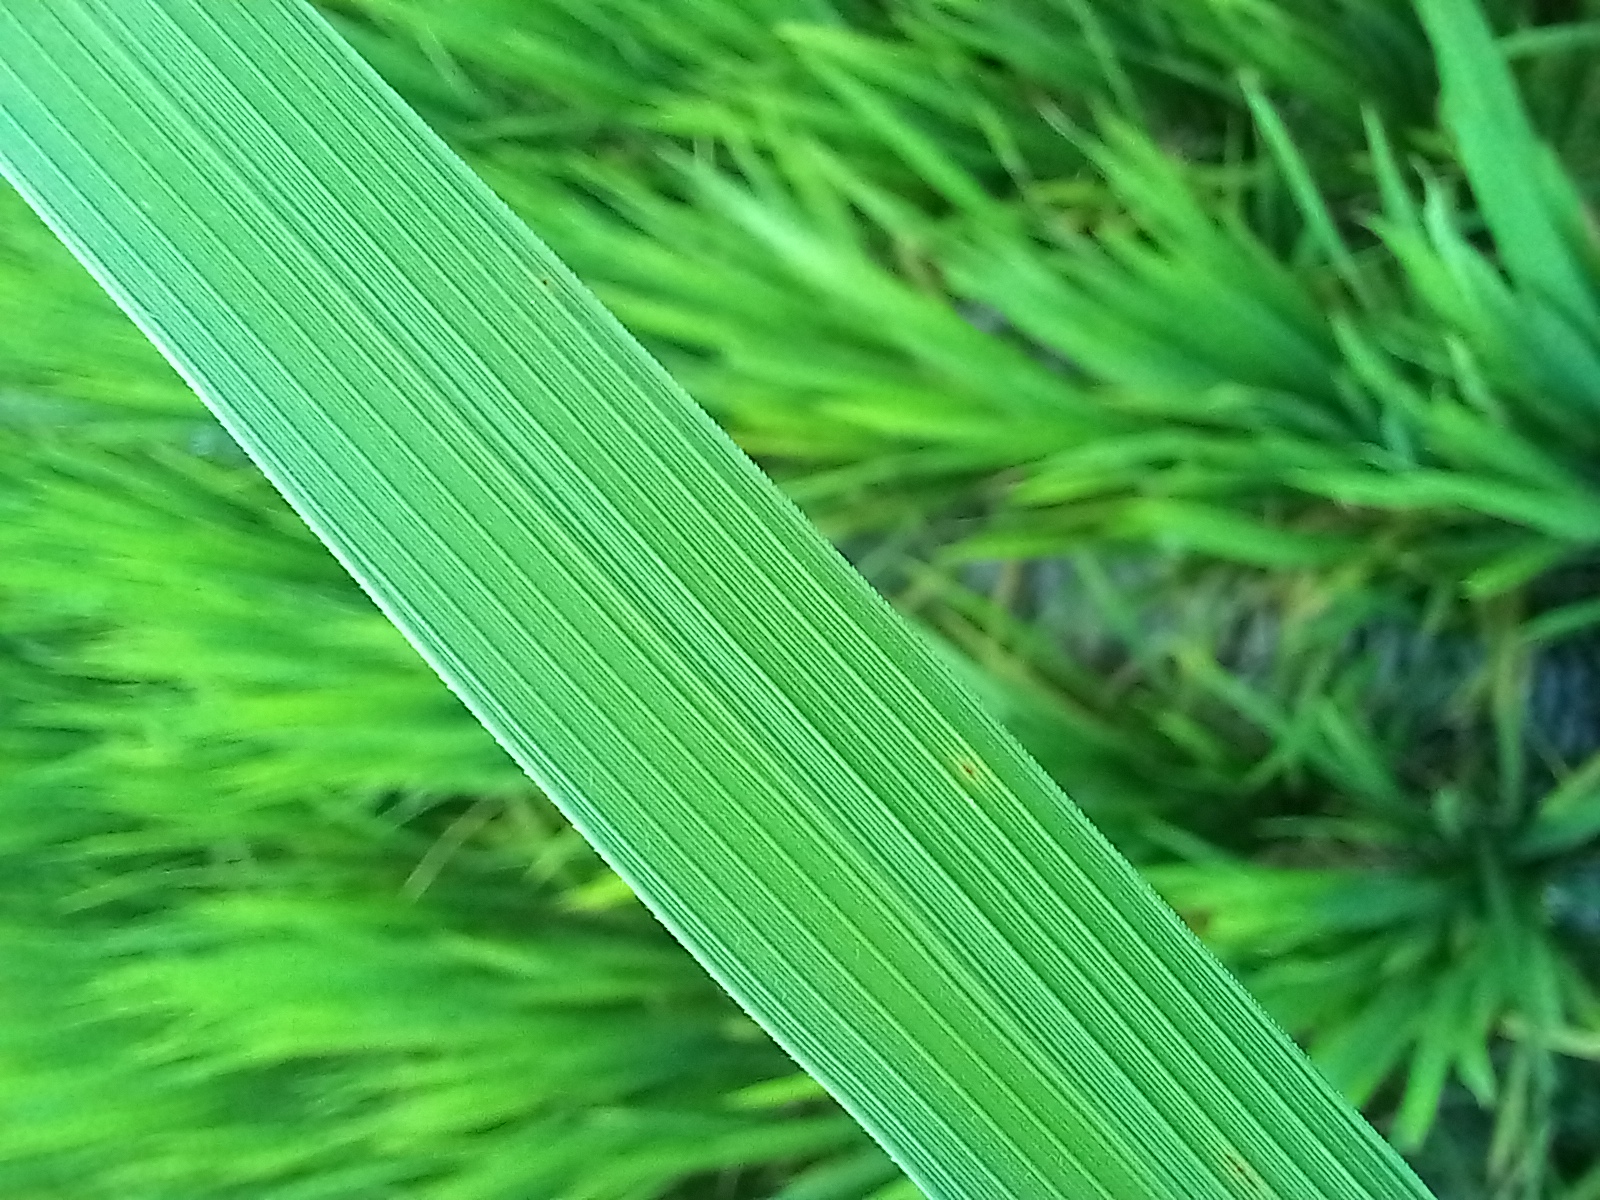
Nhãn: Healthy